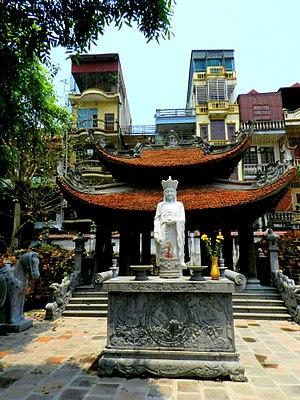
Temple Hai Bà Trưng à Hanoï dans le district Hai Bà Trưng
Hai Bà Trưng est un district urbain de Hanoï au Viêt Nam.